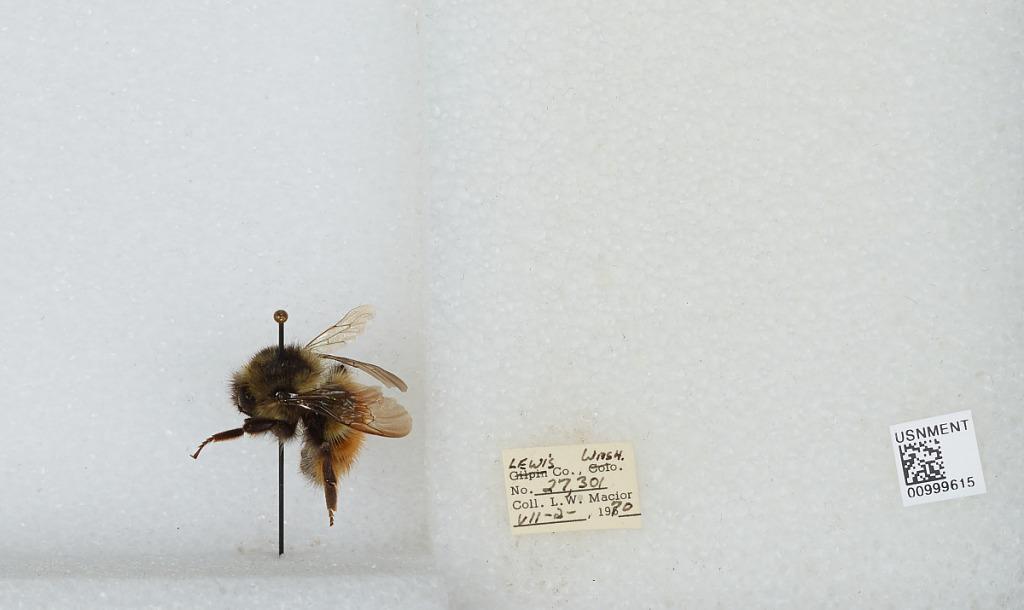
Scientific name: Bombus (Pyrobombus) melanopygus Nylander
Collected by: L. Macior
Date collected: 1970-7-2
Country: United States
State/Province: Washington
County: Lewis
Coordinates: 46.58, -122.4